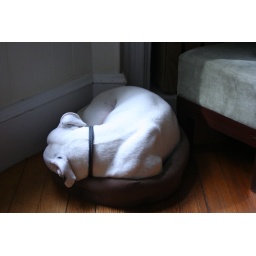
Truck sleeping in a kitty bed.